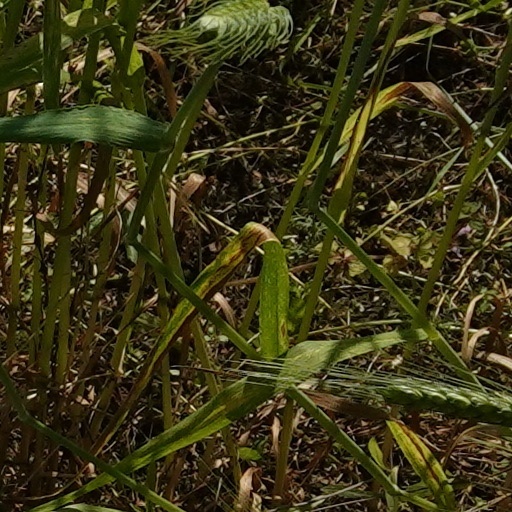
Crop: wheat